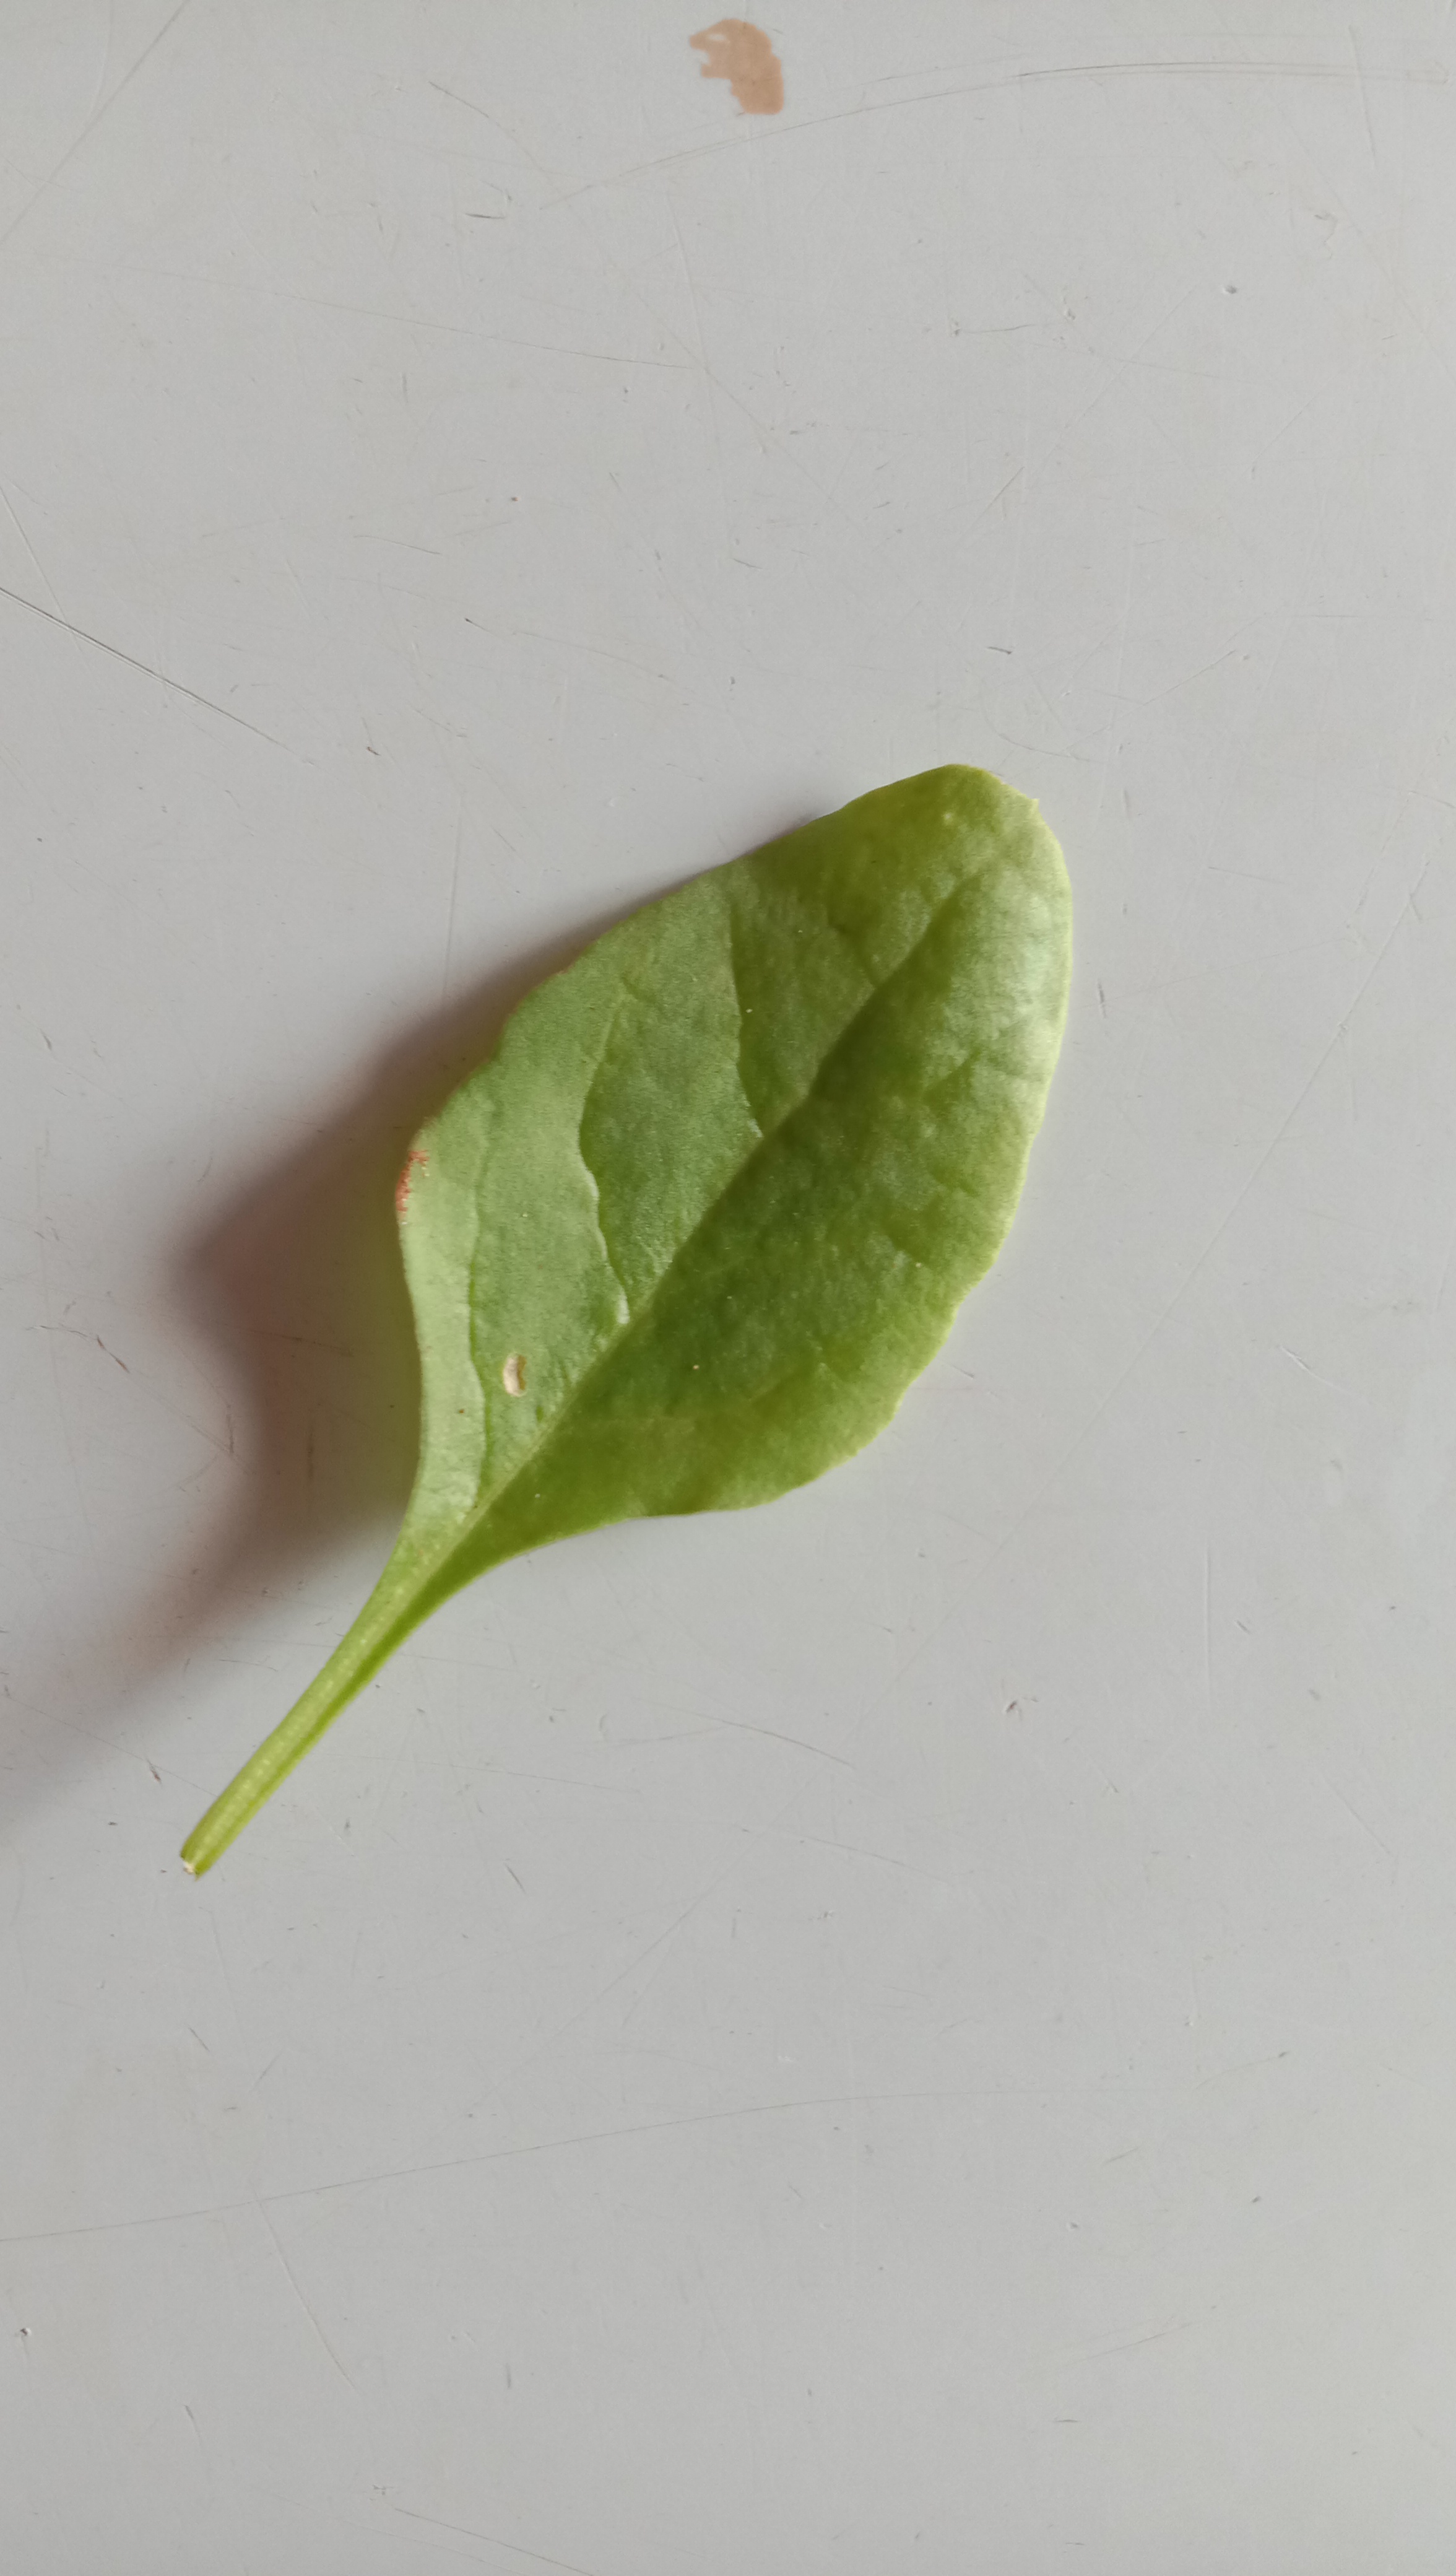
Plant: Palak(Spinach)